Karl Pruter

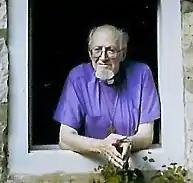
Pruter in 2005

Karl Hugo Prüter, commonly referred to as Karl Pruter (July 3, 1920 – 2007), was an Independent Old Catholic bishop in the United States. He founded the Christ Catholic Church.